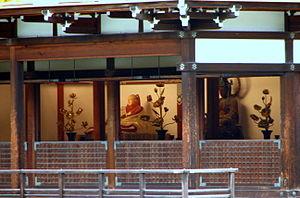
À l'intérieur du Kinkaku-ji, Kyoto, préfecture de Kyoto, Japon